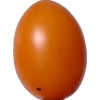
Label: tomato_cherry_orange